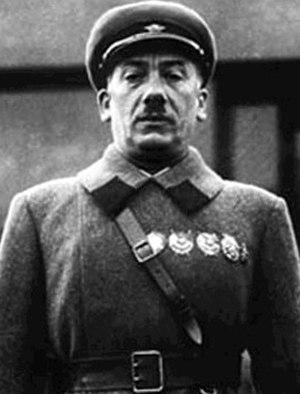
Liste des ministres de l'Intérieur de la Russie.
Guenrikh Grigorievitch Iagoda, né en 1891 à Rybinsk et mort exécuté en 1938, est un révolutionnaire bolchevique russe. Il dirigea le NKVD de 1934 à 1936.